Lengnau, Aargau

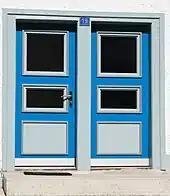
Two separate doors (one for Jews and one for Christians) on a house in Lengnau

In accordance with the resolution of the Tagsatzung in 1678, Jews were allowed to settle in the communities of the Surb valley. After 1776, they were further restricted to living in only Endingen and Lengnau. This immigration slowly but steadily changed the appearance of the communities. The village of Endingen never built a Christian church, only a Jewish synagogue. The local Christians traveled to neighboring villages for church. The Jewish and Christian families are often under one roof.